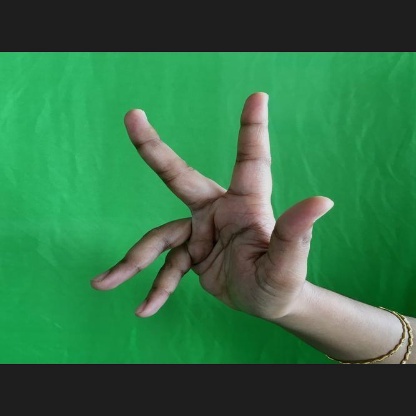
Mudra: Alapadmam